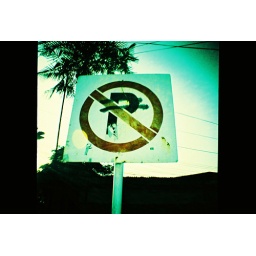
I love how they vandalize road signs in UP like this one. hahaha. This sign is just &amp;quot;so UP&amp;quot;!